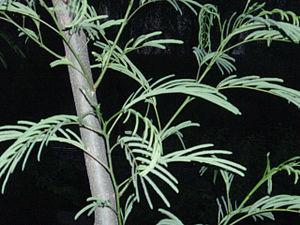
Les feuilles se referment doucement chaque soir
L'Albizia, Arbre à soie, Acacia de Constantinople ou Mimosa de Constantinople, est un arbre à feuillage caduc de la famille des fabacées.